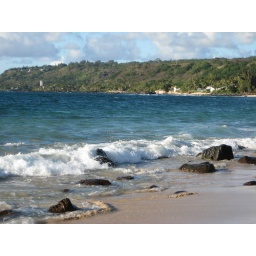
View from the beach near our house on Oahu.